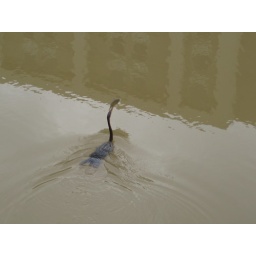
This bird was under water about 60 seconds, it came up with the fish in its beak.